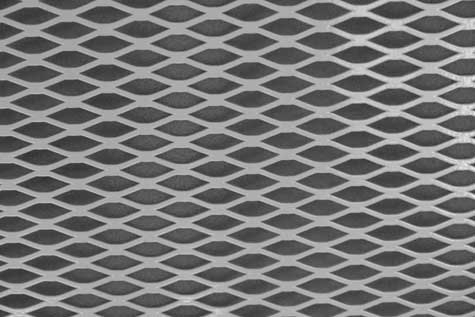
Texture: grid